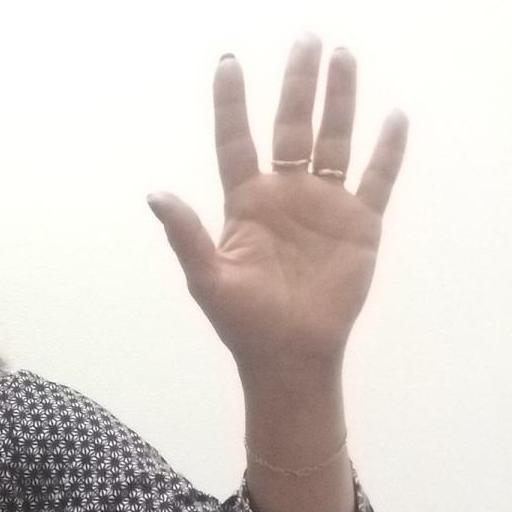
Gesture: palm